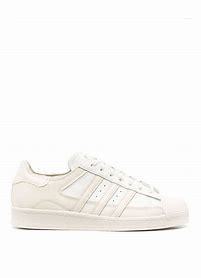
Brand: Adidas
Model: Superstar 82